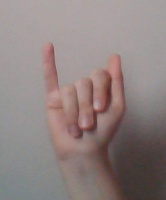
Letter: meem